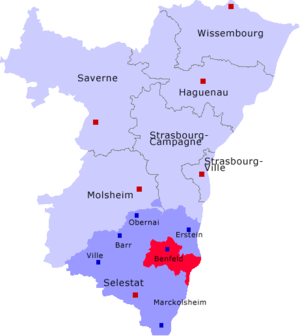
Le canton de Benfeld est une ancienne division administrative française, située dans le département du Bas-Rhin, en région Alsace.